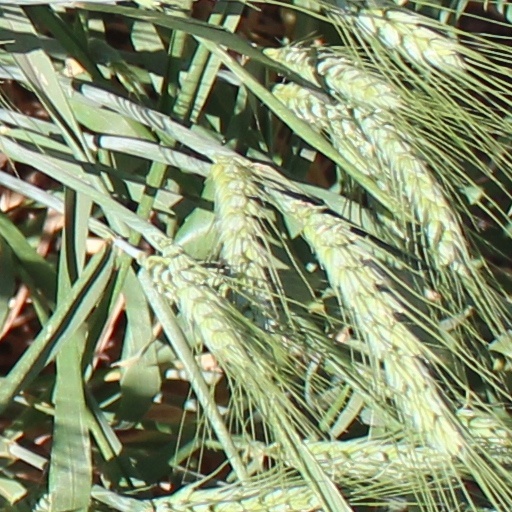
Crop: wheat